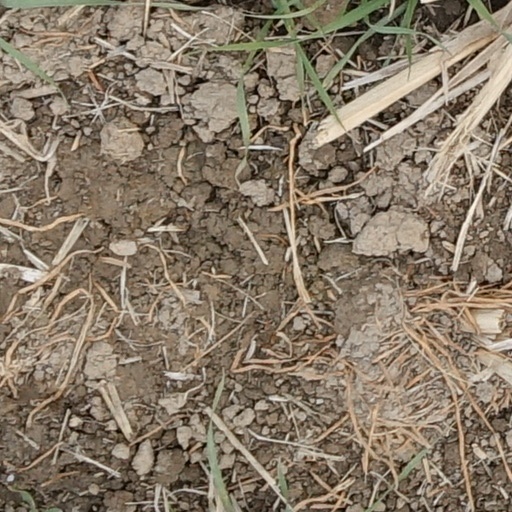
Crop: wheat